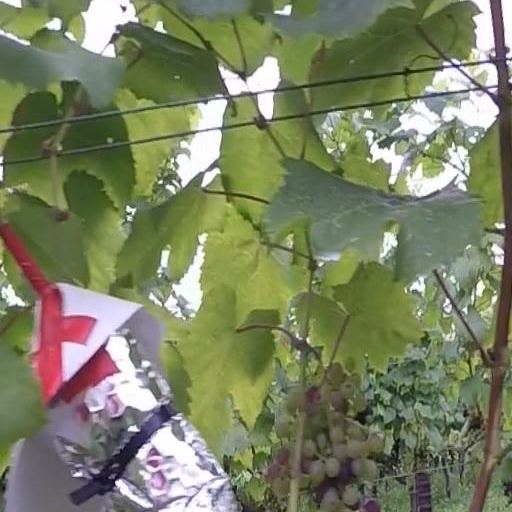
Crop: grape